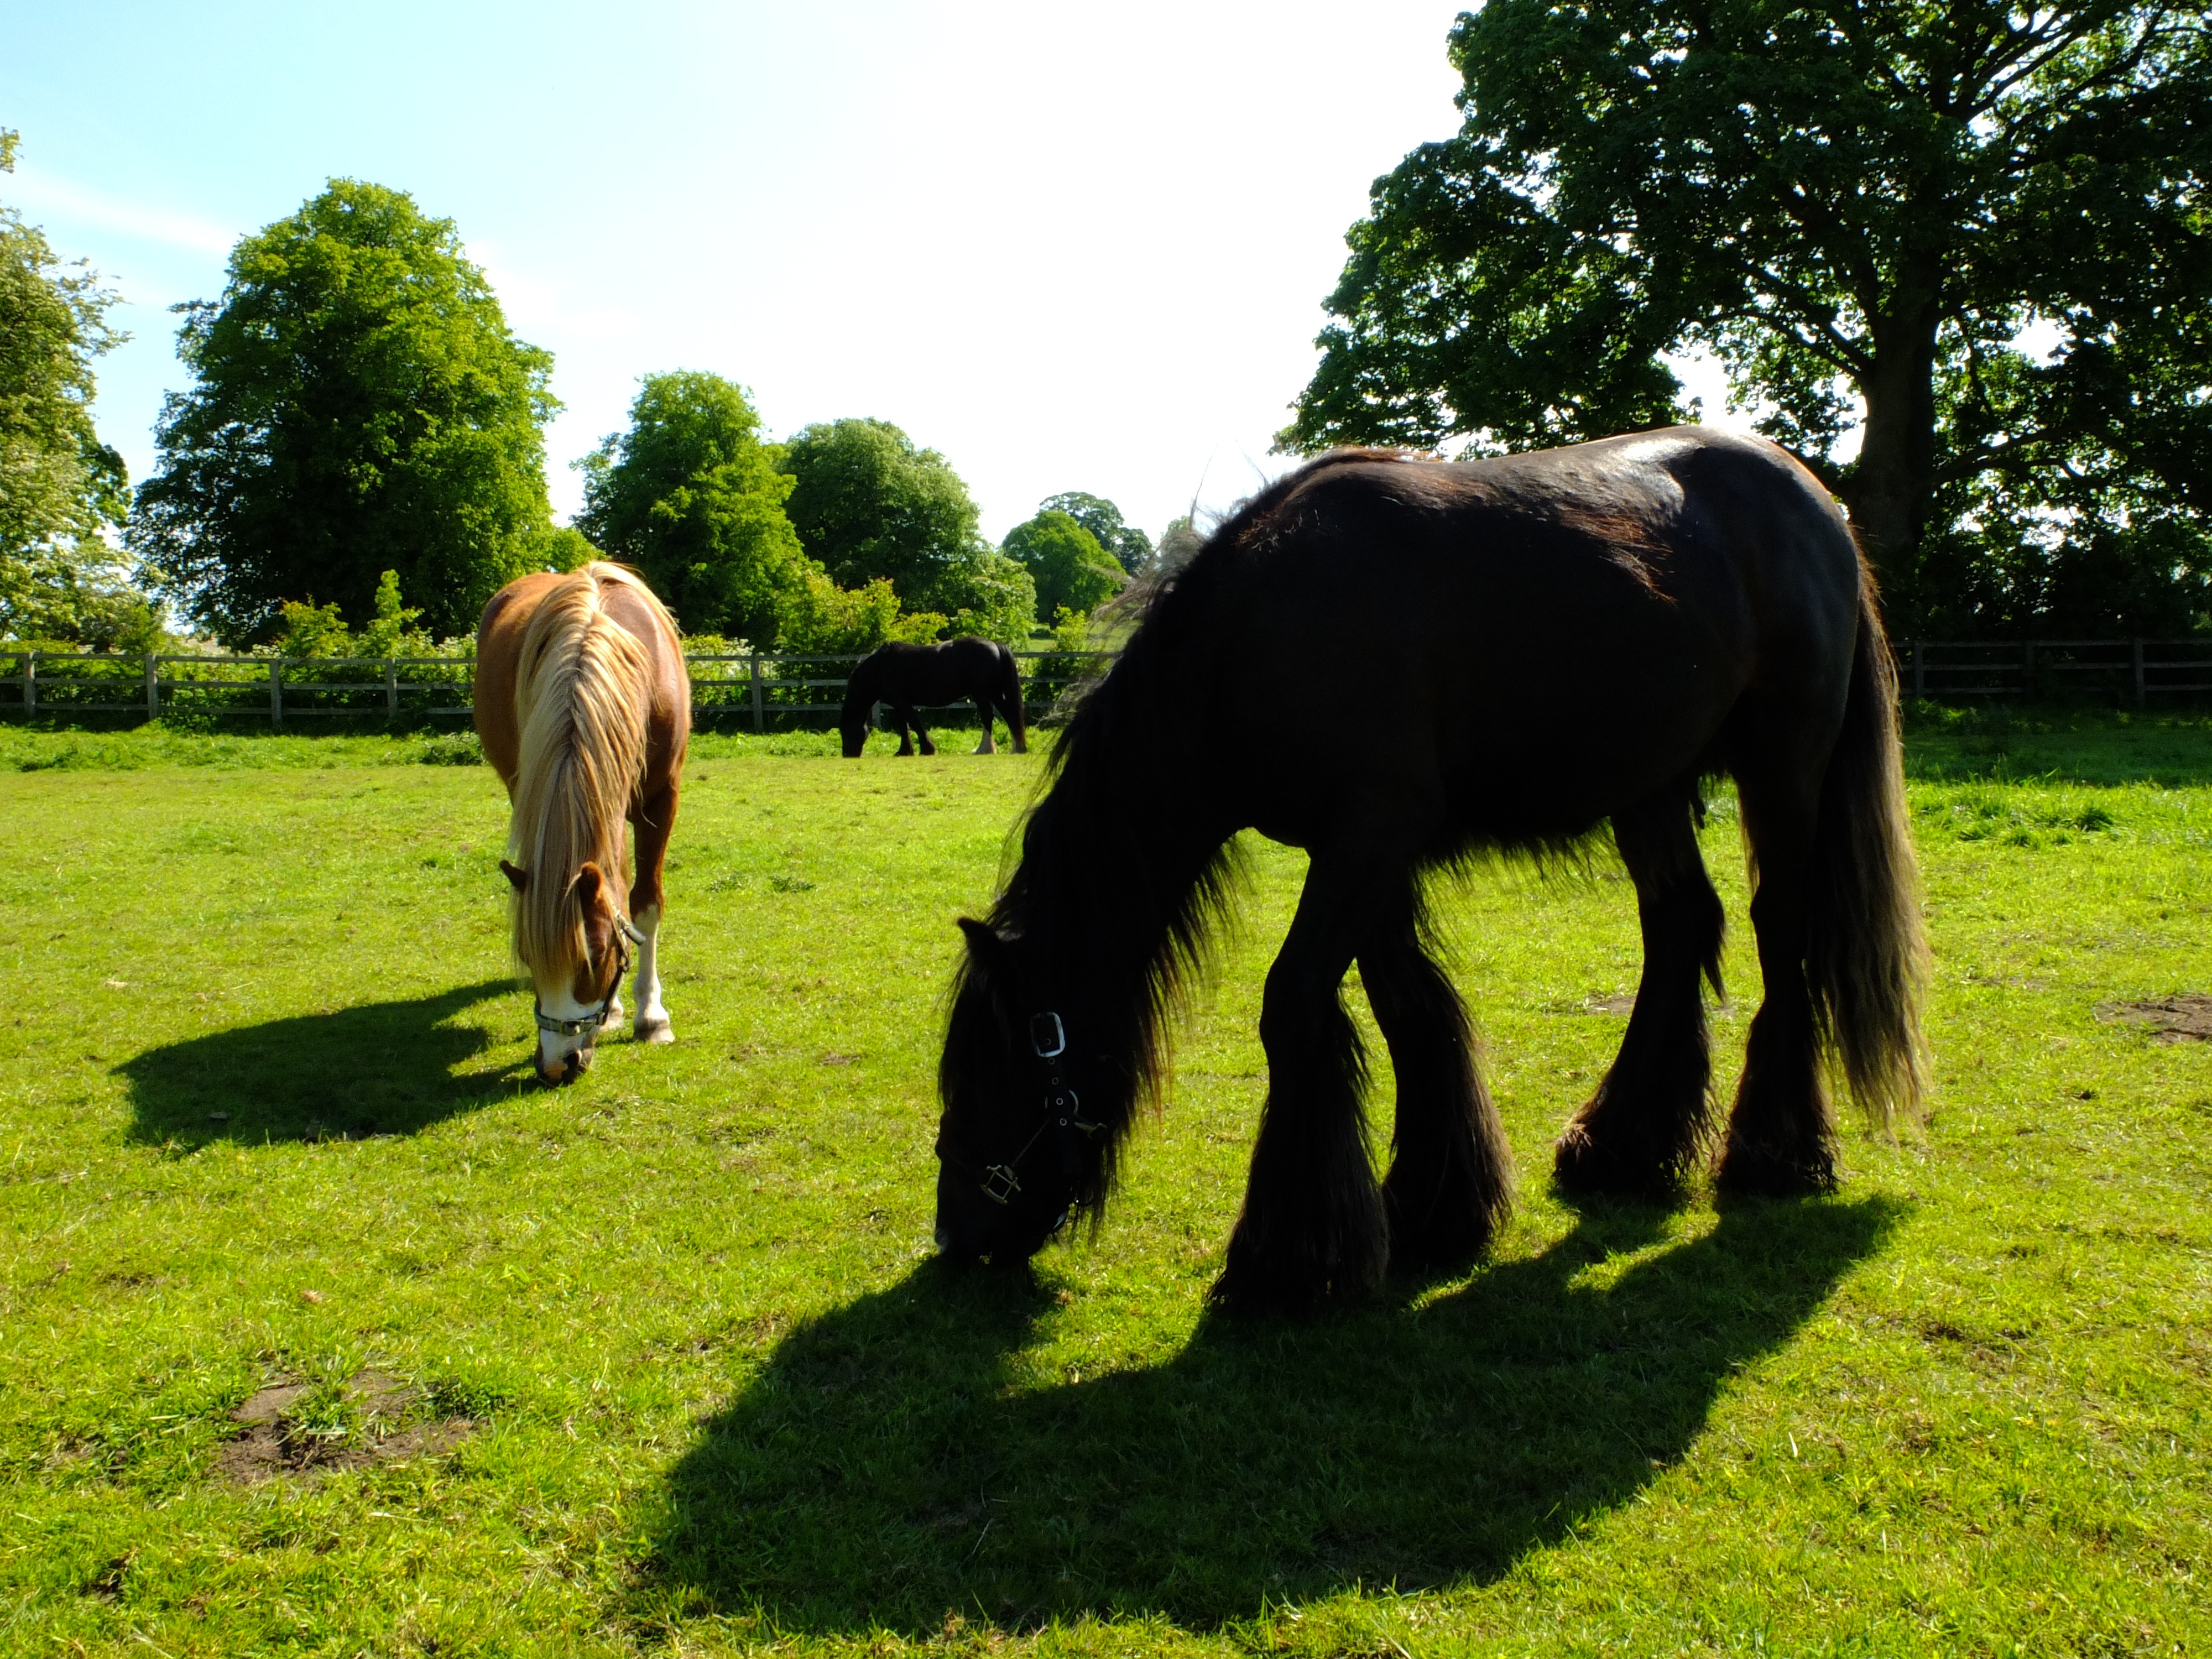
grass, field, farm, lawn, meadow, flower, village, wildlife, herd, pasture, grazing, horse, mammal, stallion, england, horses, grassland, mare, green grass, rural area, eatting, cattle like mammal, horse like mammal, ryedale, coneysthorpe